Sulejman Tihić

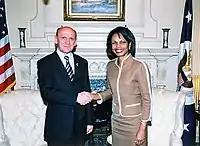
Tihić with U.S. Secretary of State Condoleezza Rice in Washington, 11 May 2006

In 1990, Tihić was one of the founding members of the Party of Democratic Action (SDA). On 13 October 2001, Tihić was chosen to succeed Alija Izetbegović as president of the party. In the 2002 general election, he was elected to the Presidency of Bosnia and Herzegovina. In the 2006 general election, Tihić ran for a second term in the Presidency, but failed to do so when election day came, winning only 27.5% of the votes, 35.3% less than elected Haris Silajdžić.